Ice Breakers candy

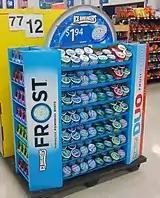
Ice Breakers endcap display showing mints and chewing gum

Ice Breakers manufactures and sells mint and chewing gum products including cool mints, peppermint chews and soft, cube-shaped gum branded as "Ice Cubes". In 2003, Ice Breakers launched Liquid Ice, a liquid filled mint. An advertising and PR campaign that centered around Jessica Simpson was also launched to promote the product. In 2004, the company released its dual-pack gum and mints. Later that year, Ice Breakers signed Hilary and Haylie Duff as the brand's spokeswomen.